STREIT Group Spartan

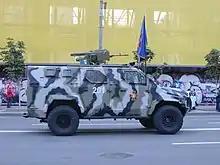
Ukrainian KrAZ Spartan with RK-3 Corsar ATGMs installed on RWS, during a practice for the parade dedicated to the 23rd Independence Day of Ukraine (Kyiv, Ukraine)

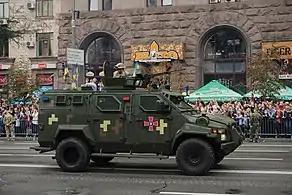
Ukrainian KrAZ Spartan without the RWS, during a practice for the parade dedicated to the 25th Independence Day of Ukraine (Kyiv, Ukraine)

The Ukrainian truck maker AutoKraz manufactures the Spartan under license and the vehicle was first delivered to the military in 2014. According to manufacture, KrAZ Spartan armored vehicle is used for carrying personnel in highly dangerous areas. Spartan is designed to resist ballistic threats from any angle. It offers CEN Level BR6 protection. The vehicle’s hull is designed to resist multiple 7.62×51mm NATO (flat nose, pointed bullet, lead soft core) assault rifle rounds from any angle. The bottom of the vehicle can withstand the blast of two DM51 high-explosive fragmentation hand grenades. Its roof hatch is designed to support a pivoting turret with or without a machine gun. A remote controlled weapon station (RWS) is also installable as per customer requirement that combines a machine gun and a quartet of RK-3 Corsar anti-tank missiles. Specifications: